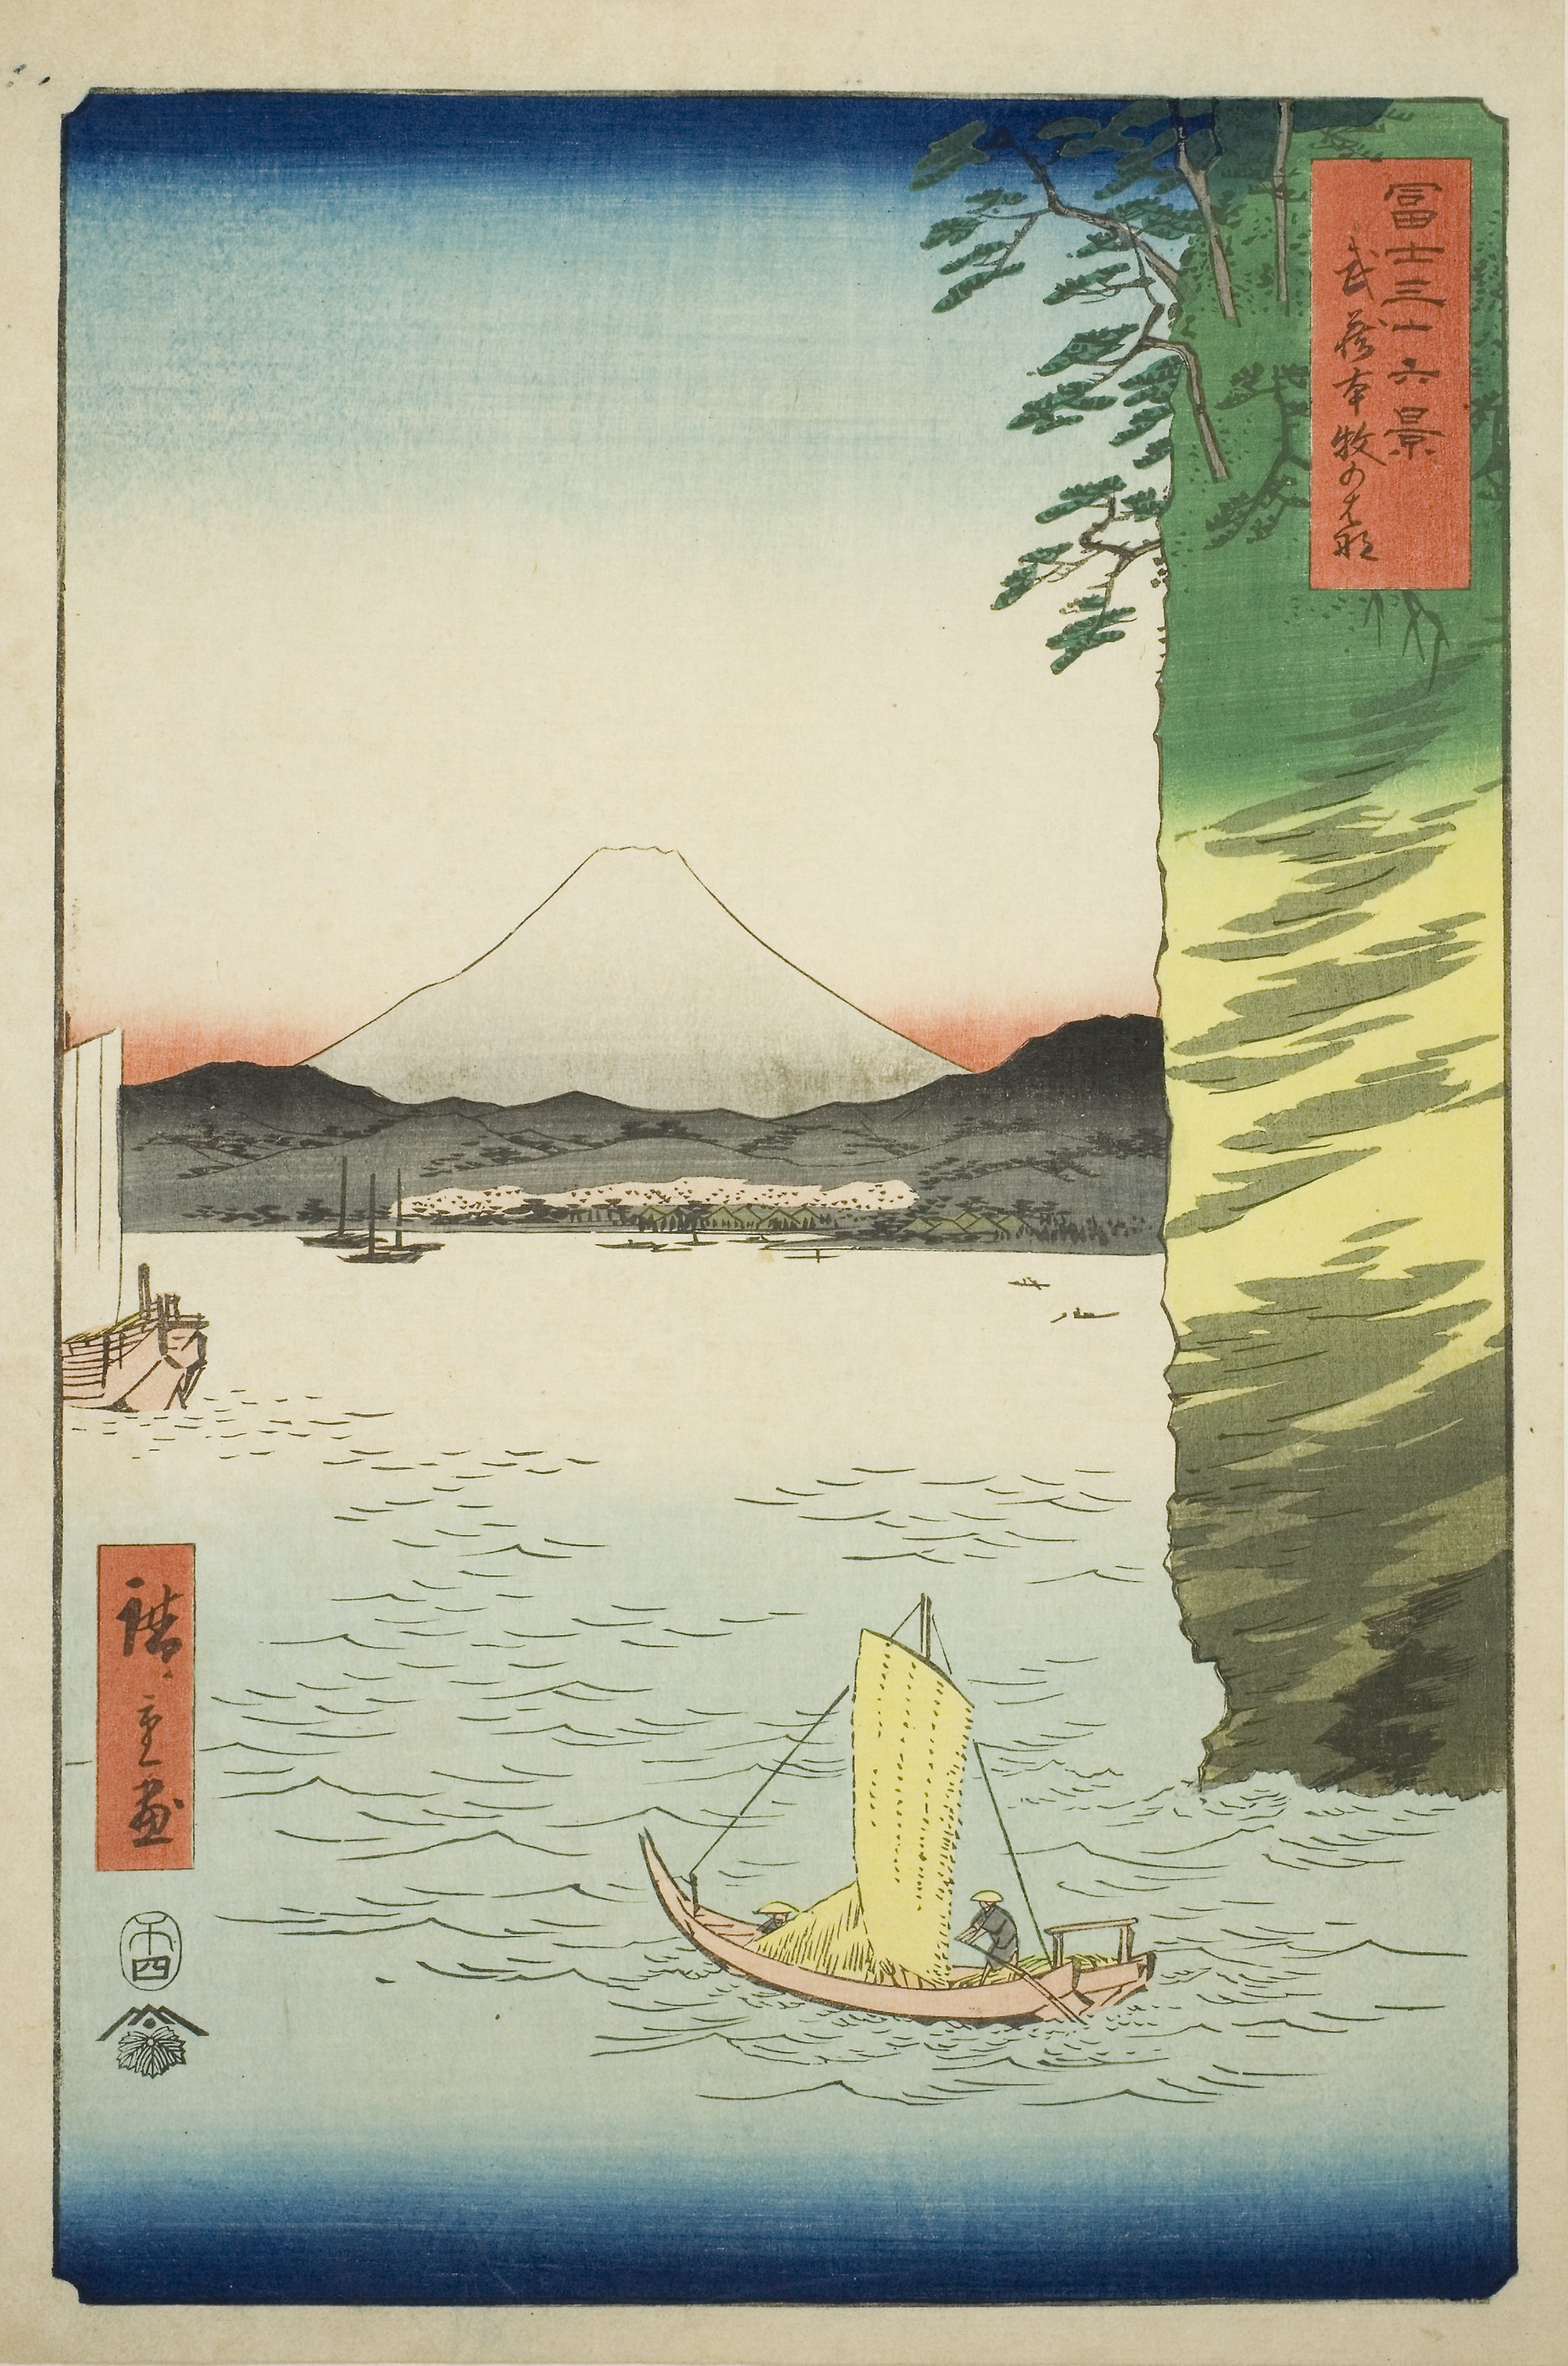
clipper, sailboat, sail, painting, illustration, boat, vehicle